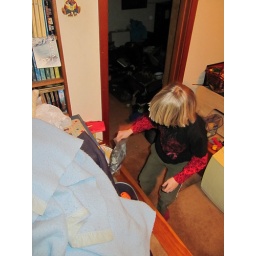
EZA building a fort in my bedroom